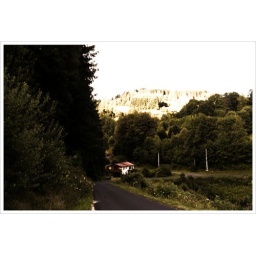
Our holiday house in the mountains of France. #yeswesuffered